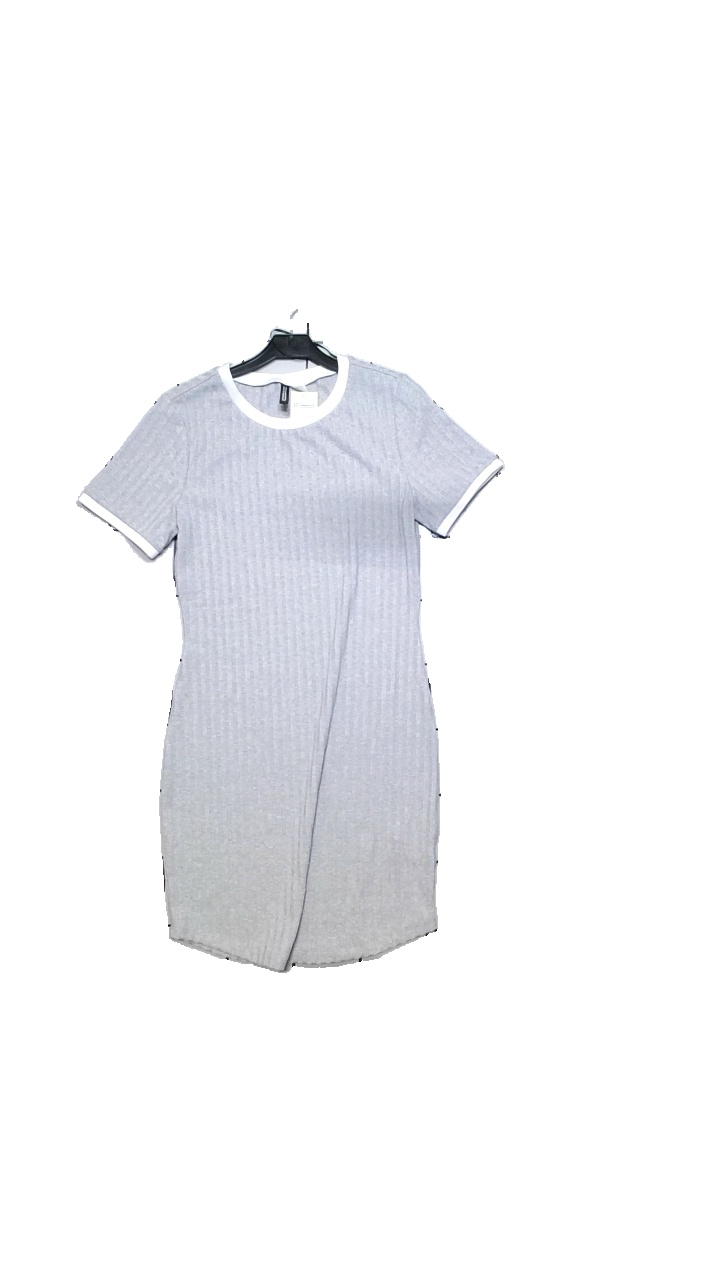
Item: Dress (Ladies)
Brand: H&m
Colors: Grey, White
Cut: Tight, Long
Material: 66% polyester, 30% viscose, 4% elastane
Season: Summer
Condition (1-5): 4
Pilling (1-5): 4
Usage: Reuse
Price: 50-100